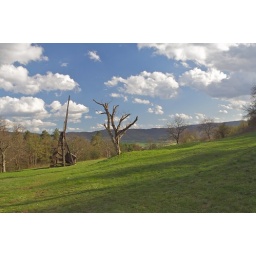
Medieval Catapult near castle Krasna Horka, Slovakia. Both the tree and Catapult look quite ancient.